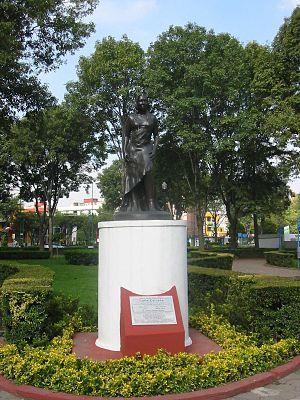
Carla Estrada, est une productrice de telenovelas et d'émissions de comédies au Mexique de nationalité mexicaine.